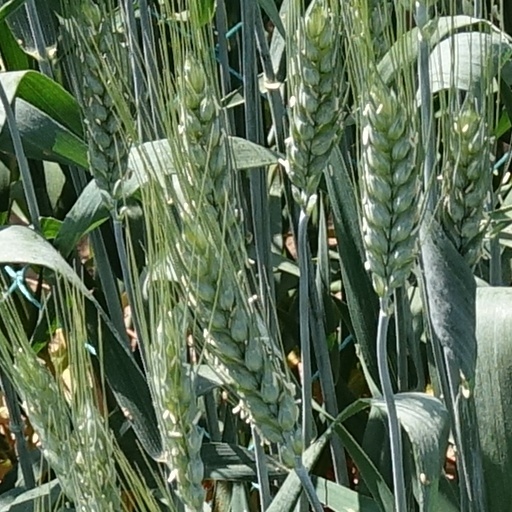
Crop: wheat